Tom Waits

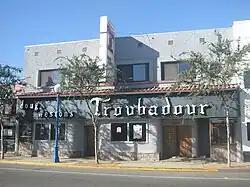
The Troubadour in West Hollywood, where Waits's performances brought him to the attention of Herb Cohen and David Geffen

In 1969, he was hired as an occasional doorman for the Heritage coffeehouse, which held regular performances from folk musicians. He also began to sing at the Heritage; his set initially consisted largely of covers of Dylan and Red Sovine's "Phantom 309".